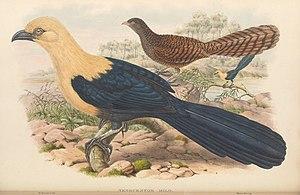
Le Coucal à tête fauve est une espèce d'oiseau de la famille des Cuculidae, endémique des îles Salomon.